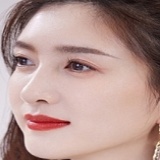
diễn viên Giang Sơ Ảnh